Nemesis Reborn

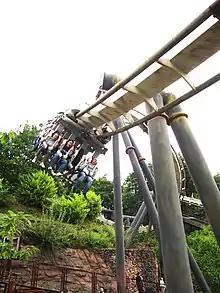
One of Nemesis' trains exiting the first corkscrew (2006)

The first roller coaster proposed for the area was a twin tracked racing wooden coaster, designed by John Wardley. These plans were not built as they could not build it in time for the 1992 season. Alton Towers then approached Arrow Dynamics for the new roller coaster. The Utah-based company was working on a prototype of a pipeline roller coaster, similar to TOGO's Ultratwister design. Wardley proposed the concept for a ride themed as a secret military weapon, codenamed "Secret Weapon". Due to the design of the ride and the height restriction imposed on the park, the Secret Weapon would only have a track length of . A year later, a revised layout was drawn up, dubbed "Secret Weapon 2". Rock blasting was used to excavate space for the planned ride. However, the Arrow pipeline project was cancelled when Wardley rode the prototype, describing how it was "very slow (and rather boring), looked cumbersome, and was very energy inefficient". The park began to look for an alternative.